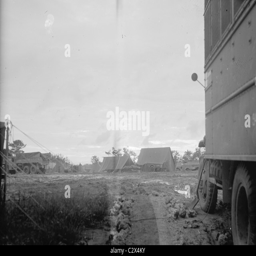
photograph shows muddy road in circa after the invasion